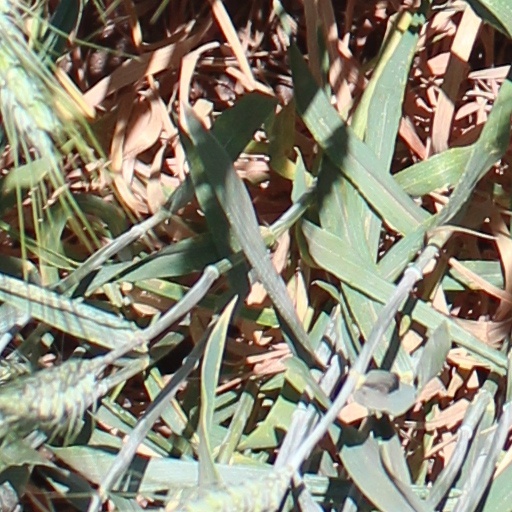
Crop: wheat